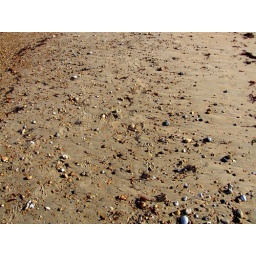
I beach combed all morning. Nothing of interest apart from the little water trails around each pebble!